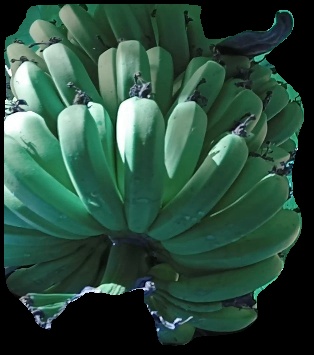
Variety: pachbale
Grade: grade1